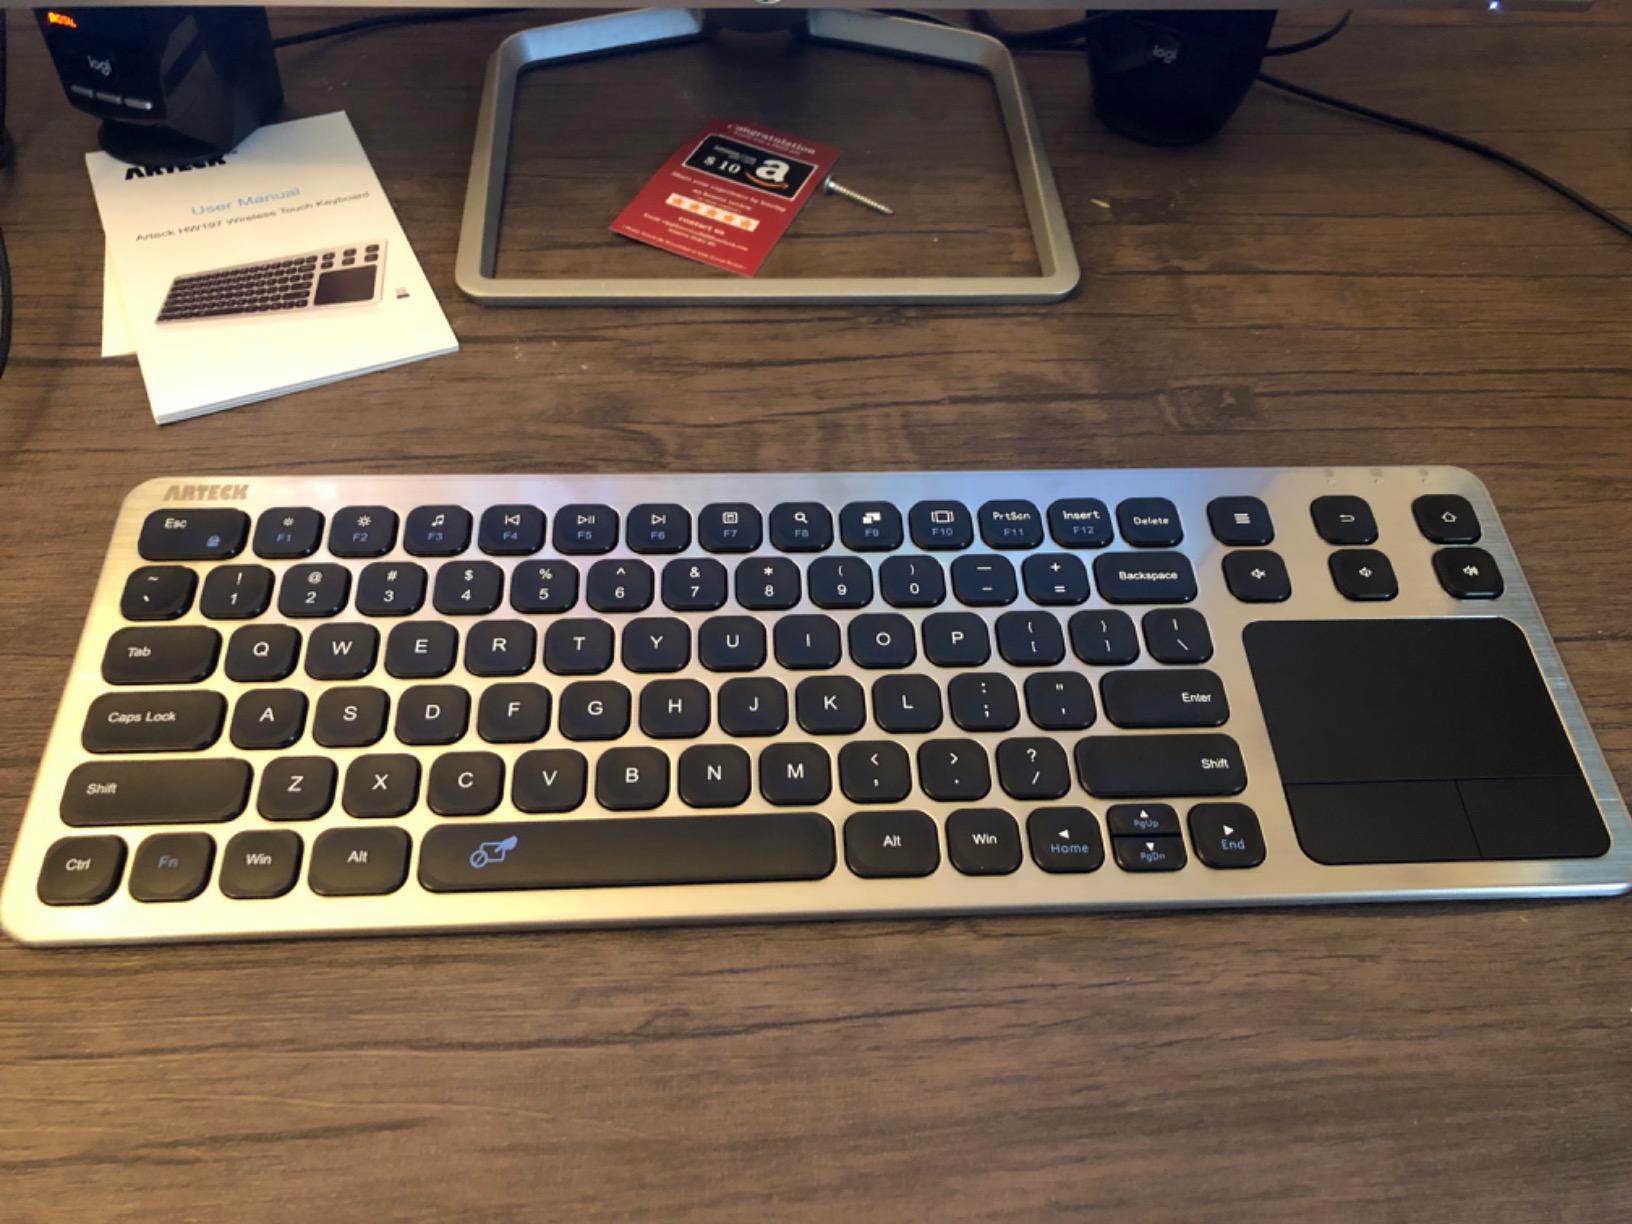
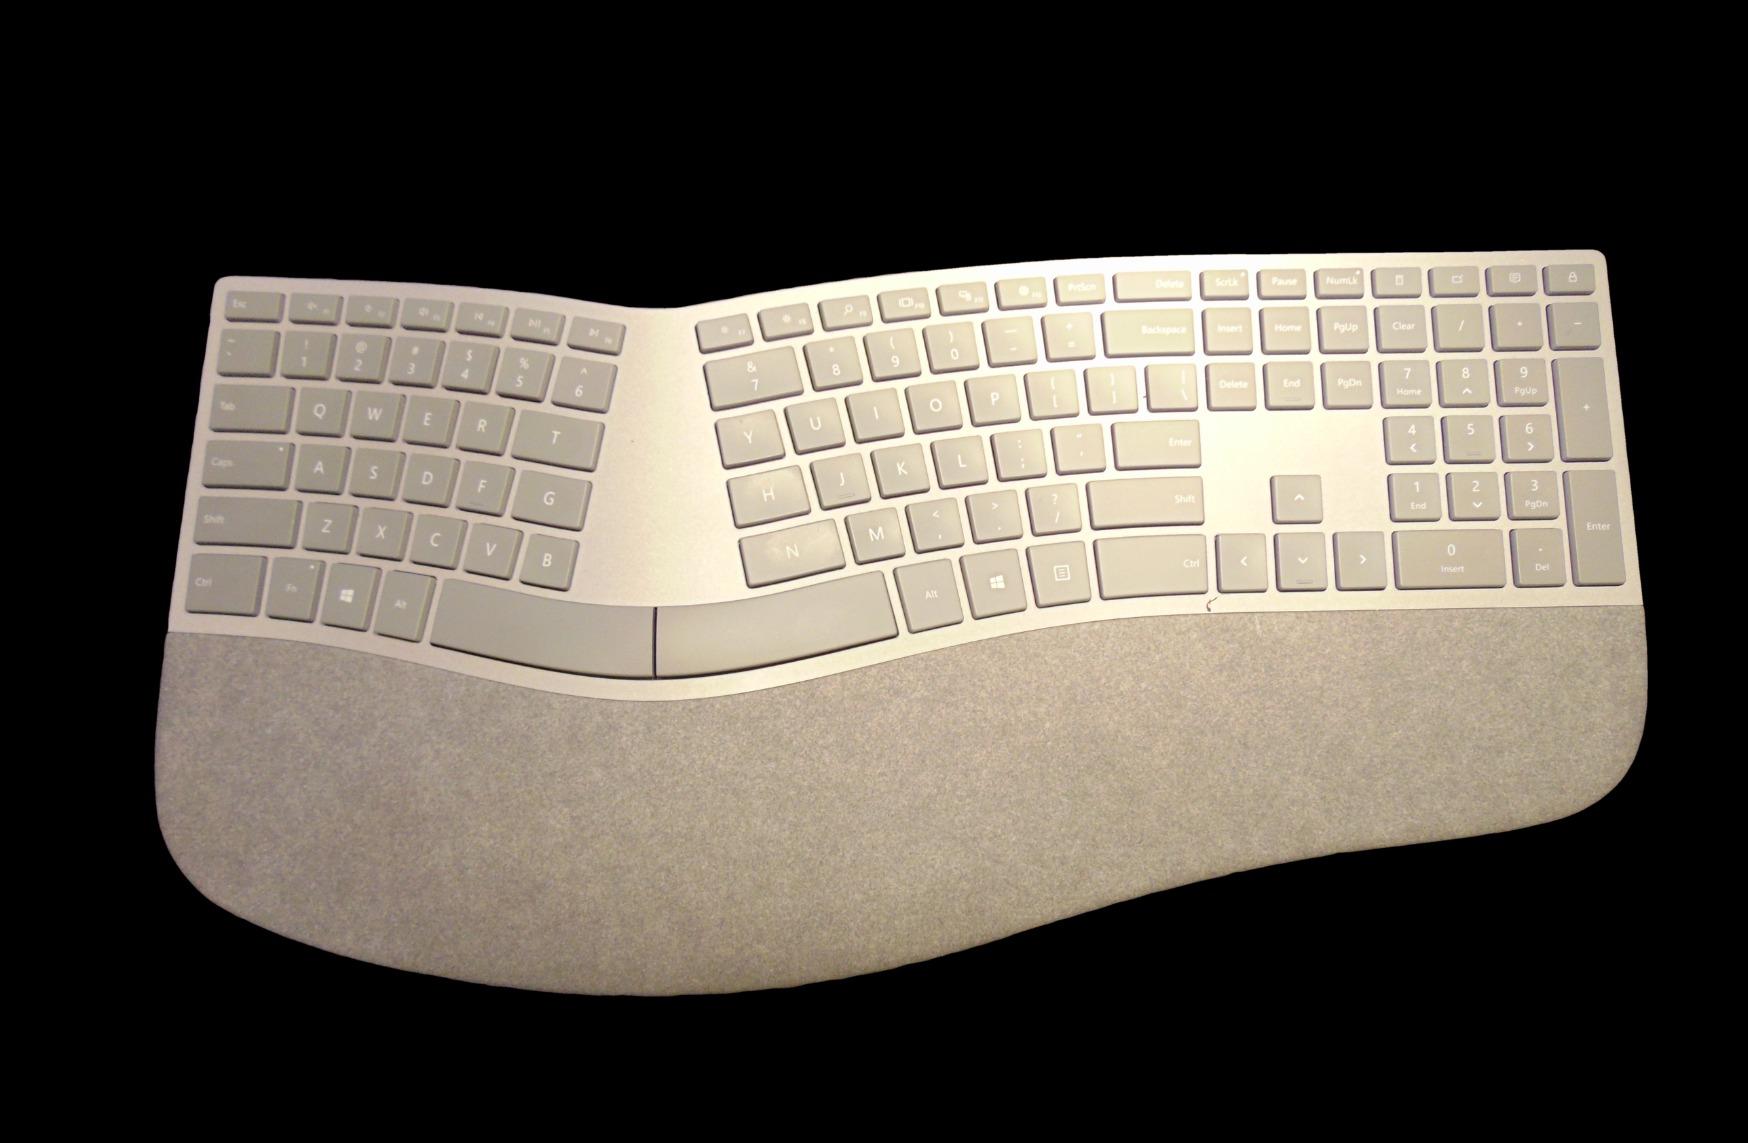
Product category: keyboard
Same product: no